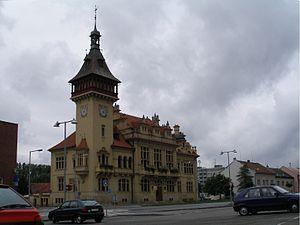
Napajedla, Hotel de la Ville Čeština: Napajedla, radnice